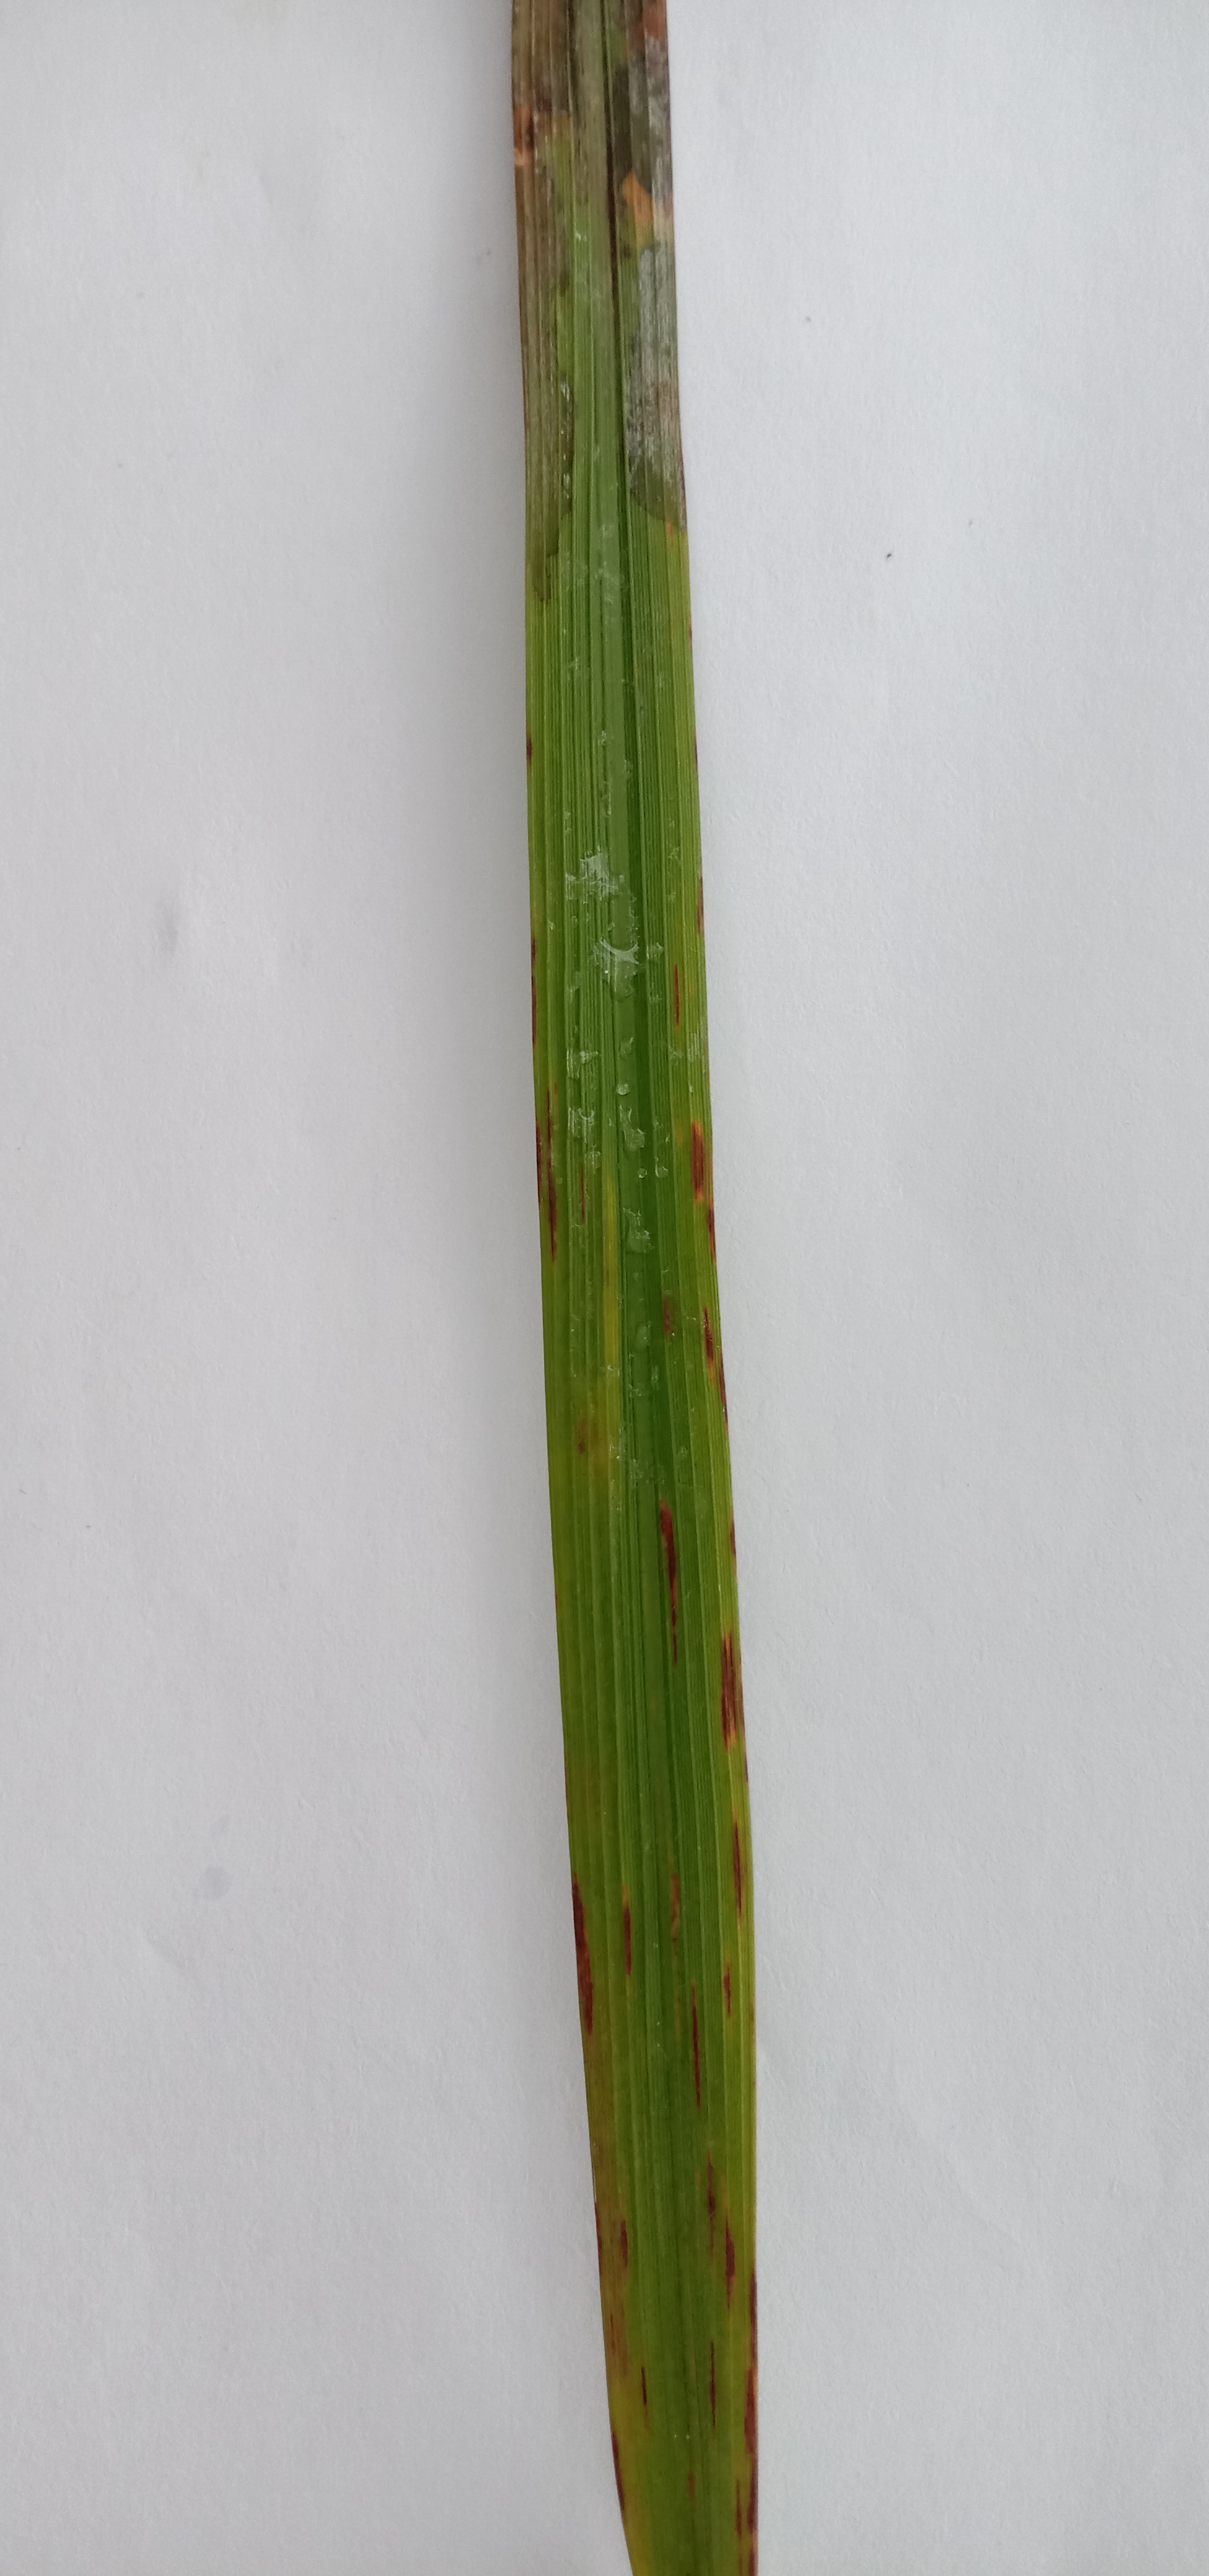
Label: Rice___Leaf_Blast